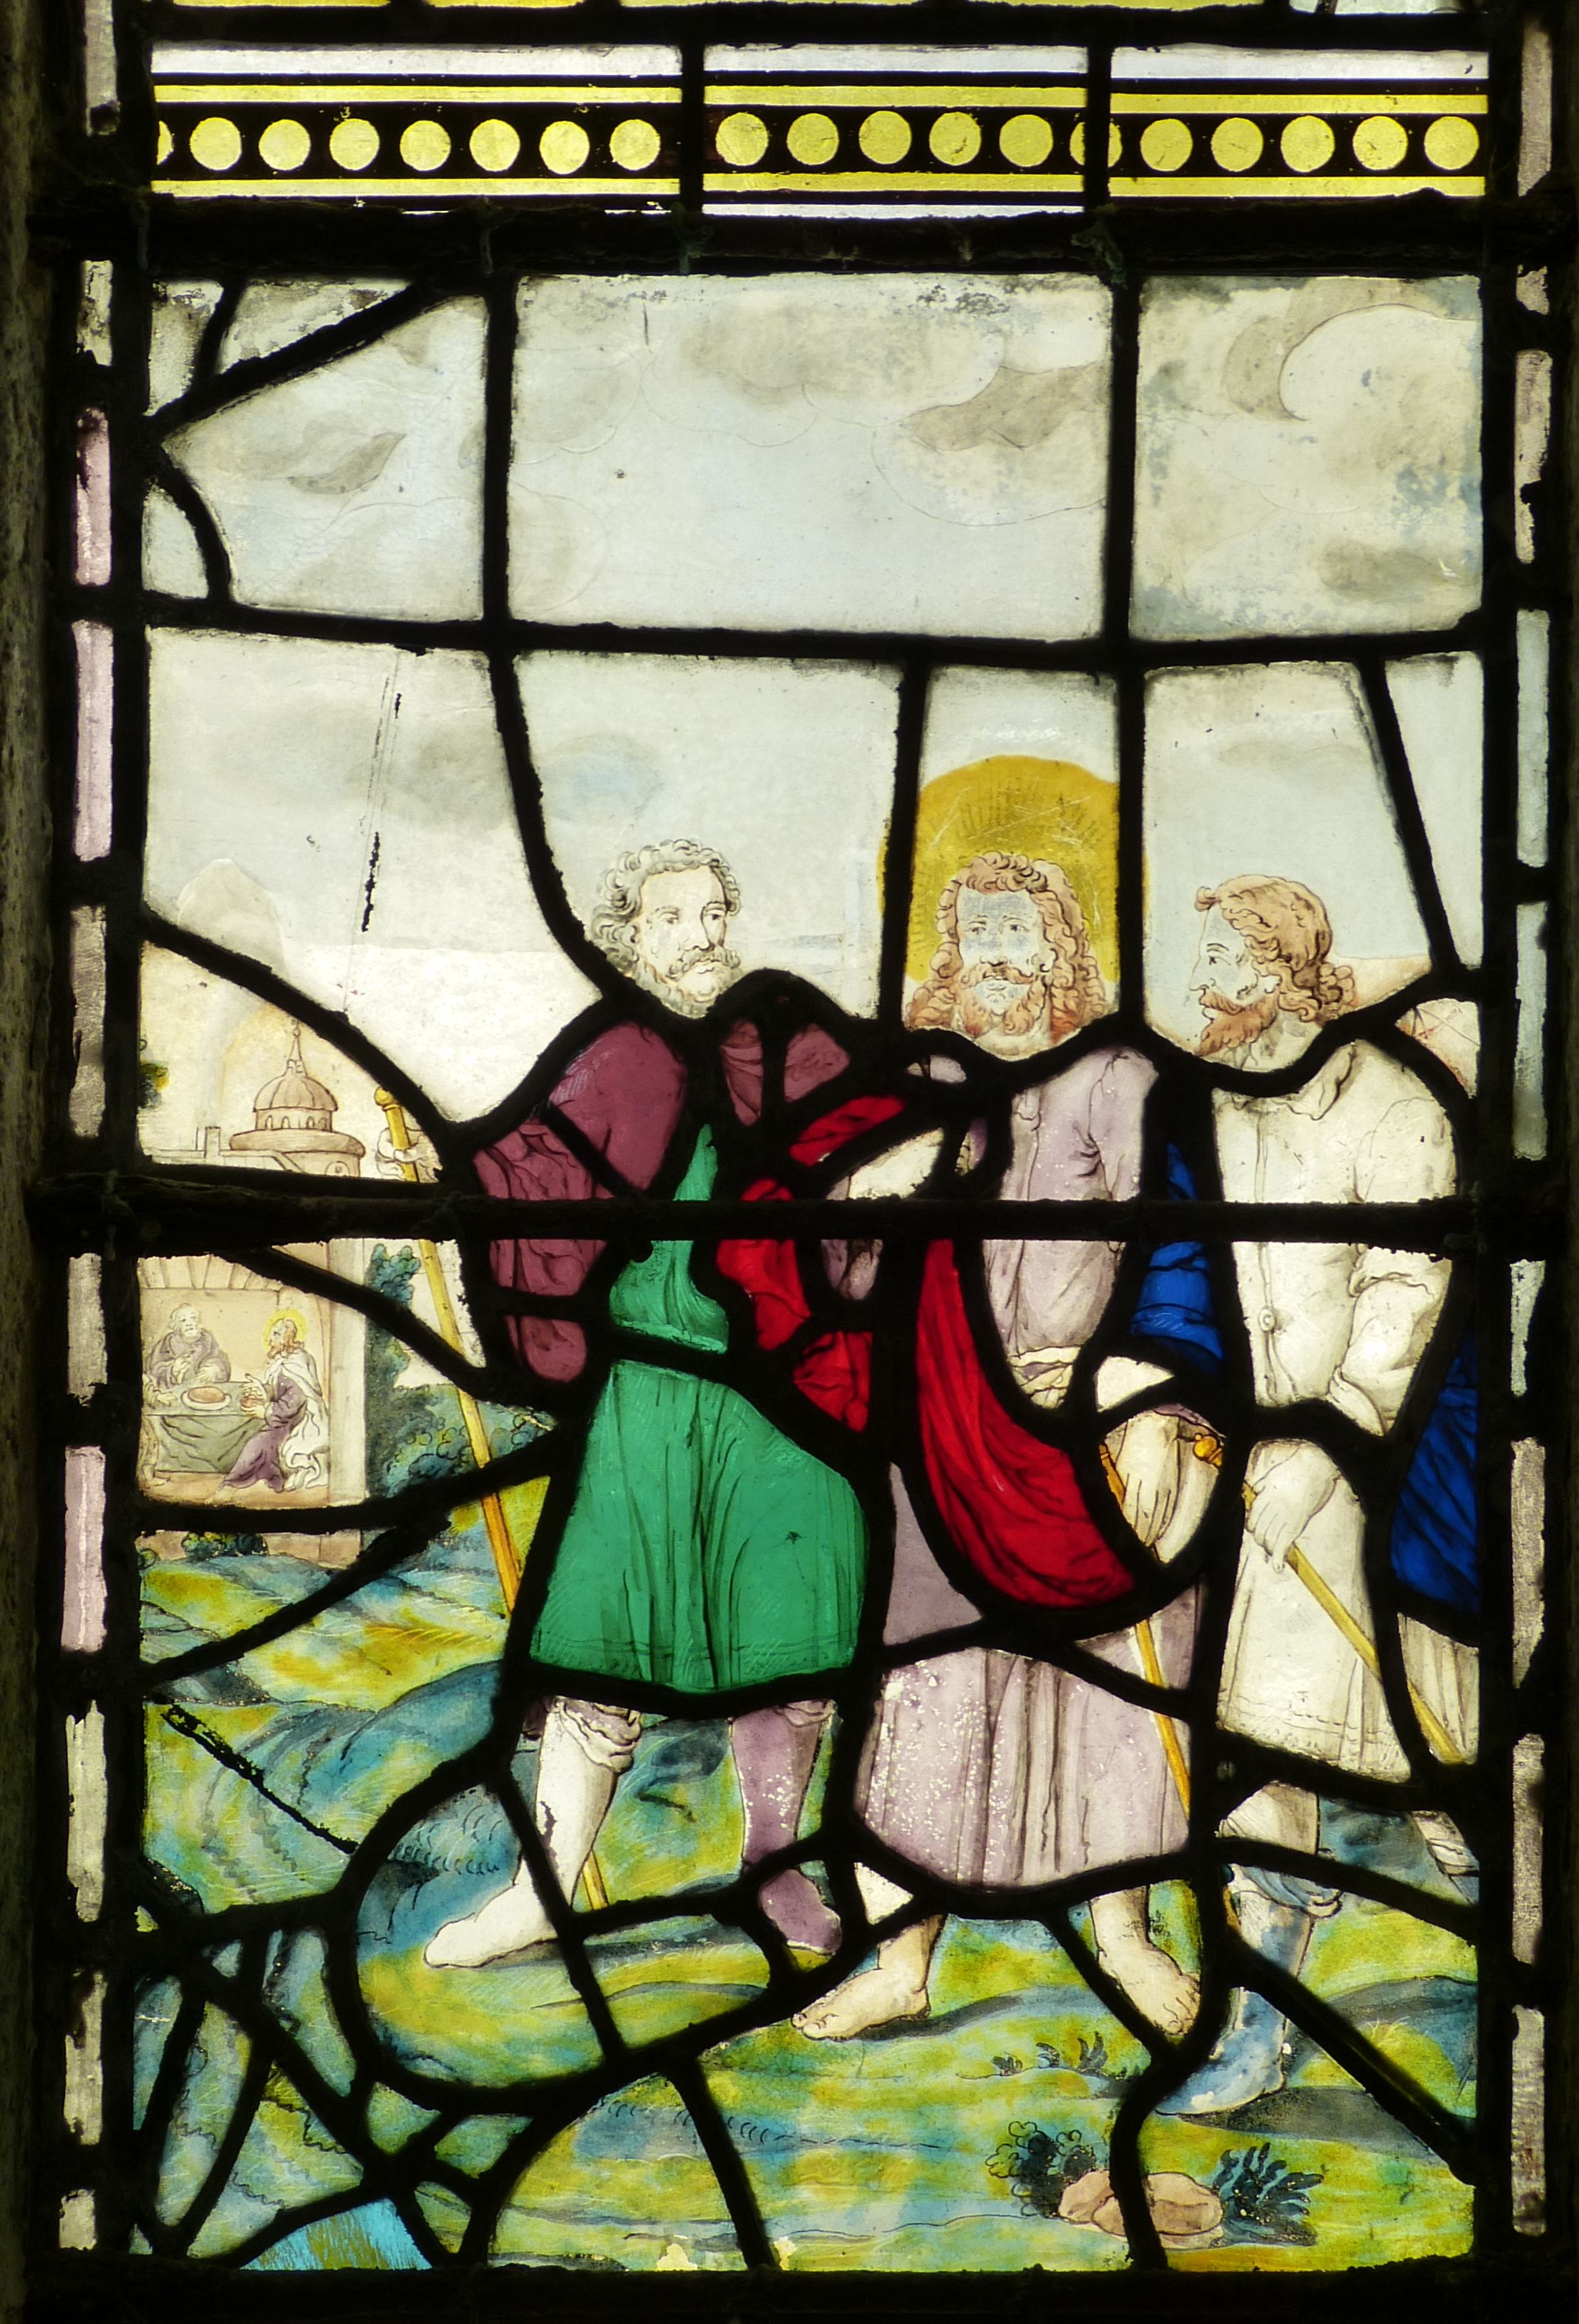
window, glass, church, material, stained glass, england, christ, art, image, easter, historically, united kingdom, church window, encounter, emmaus